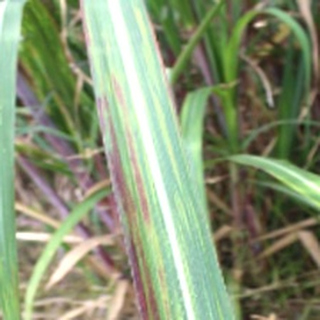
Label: sugarcane_bacterial_blight